Drug czar

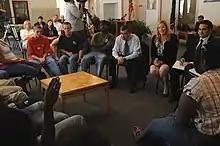
Drug Czar Gil Kerlikowske speaks with staff and patients at the Covenant House, which helps drug-addicted teenagers and adults.

The first US Drug czar was Harry J. Anslinger, who served as the first Commissioner of the Treasury Department's "Federal Bureau of Narcotics" from 1930 to 1962, under the administrations of five presidents: Herbert Hoover, Franklin Delano Roosevelt, Harry S. Truman, Dwight D. Eisenhower and John F. Kennedy. Legislative efforts for marijuana prohibition under Anslinger included a push for all states to adopt similar drug laws, the Uniform State Narcotic Drug Act and the Marijuana Tax Act of 1937, which in effect criminalized the drug and set the stage for marijuana prohibition.